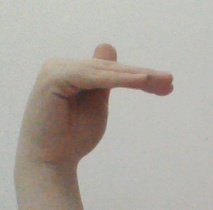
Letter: khaa